Streptomyces sp. myrophorea

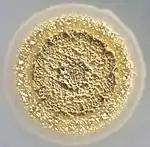
Streptomyces sp. from soil cure, Boho, Co. Fermanagh

The presence of antibiotic resistance genes is often linked to the production of antibiotics. "Stretpomyces" sp. myrophorea has been recorded to be resistant to 28 antibiotics and sensitive to eight antibiotics in one series of tests. The antibiotics were tested at breakpoint concentrations recommended by The European Committee on Antimicrobial Susceptibility Testing - EUCAST, to test antimicrobial susceptibility.